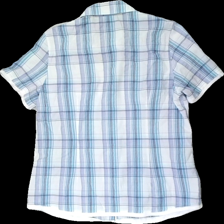
View: back
Type: Shirt
Category: Ladies
Brand: Not in the list
Brand text on label: canda
Colors: White, Blue, Purple
Material: 53% cotton 47% polyester
Pattern: Checkered print
Cut: Regular
Size: 42
Season: All
Stains: Major
Smell: Minor
Damage: gula fläckar på kragen
Damage location: top center
Damage 2: gula fläckar
Damage 2 location: top center
Price range: <50
Recommended usage: Export
Description: rutig skjorta med gula svett fläckar runt kragen och bak